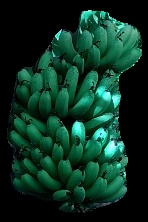
Variety: pachbale
Grade: grade1